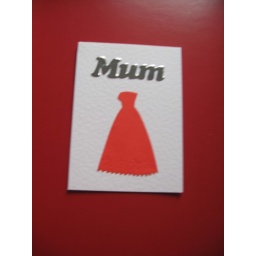
This is a white card with a beautiful red dress on the front with mum in silver above the dress.